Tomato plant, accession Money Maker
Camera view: horizontal (90 deg, fisheye); turntable rotation: 270 degrees
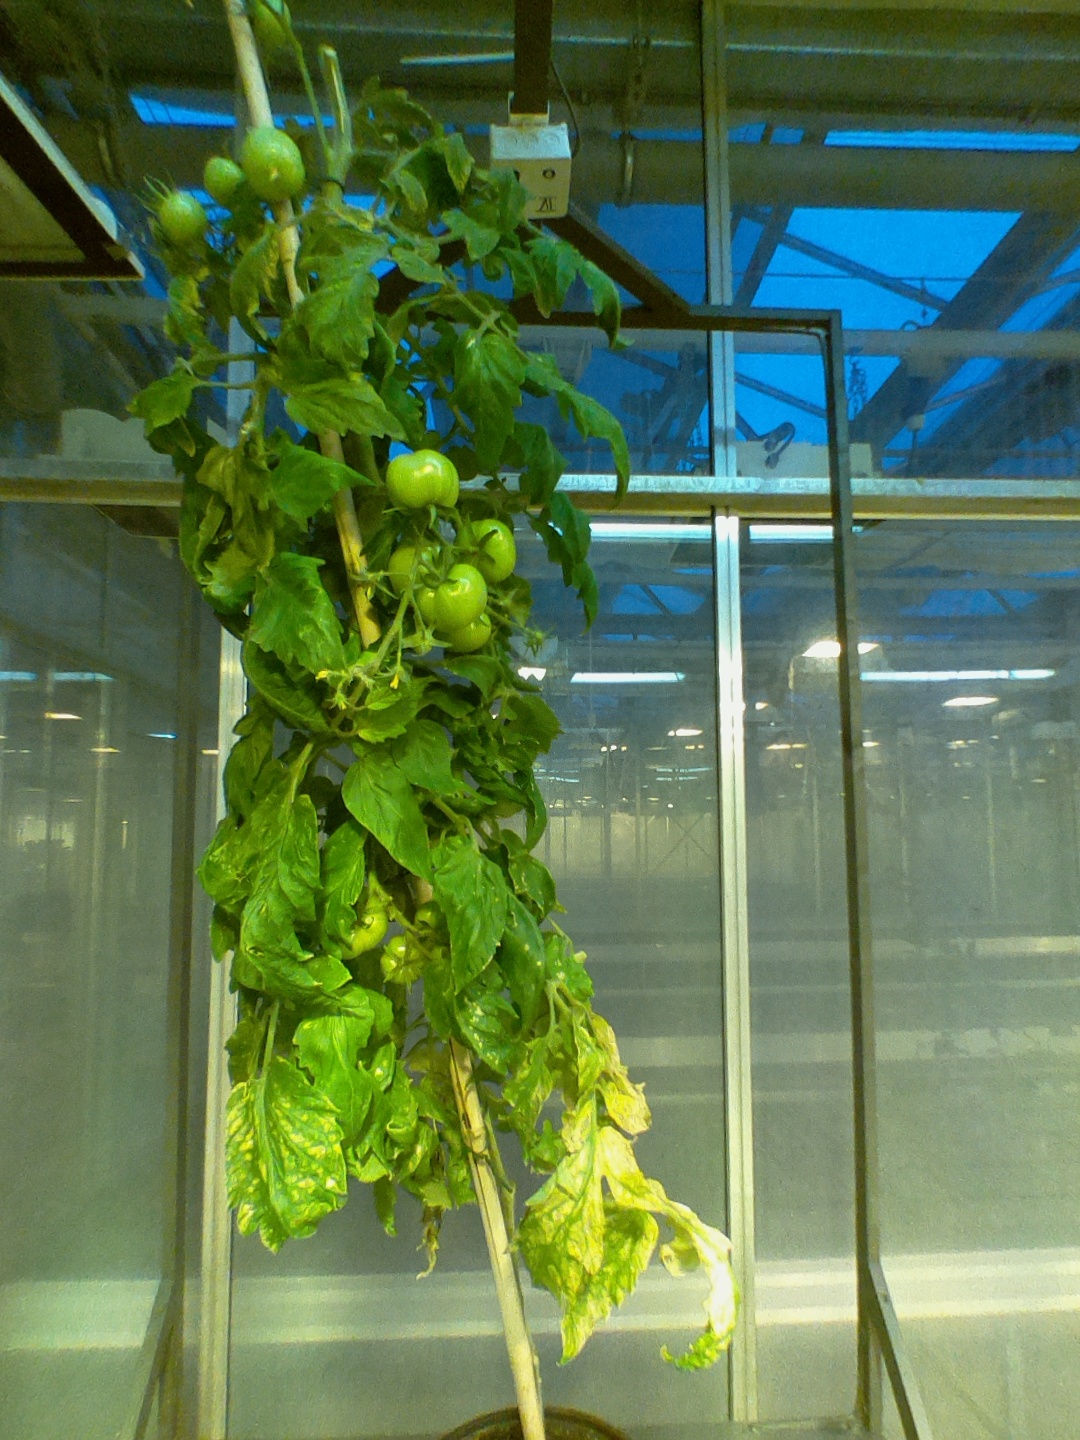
BBCH growth stage 76: 60%-70% of final fruit size